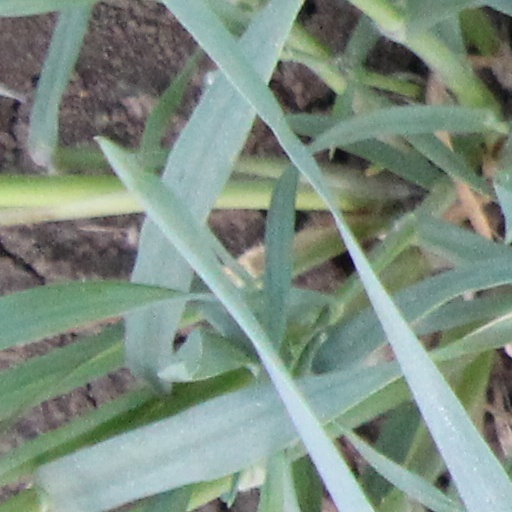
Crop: wheat